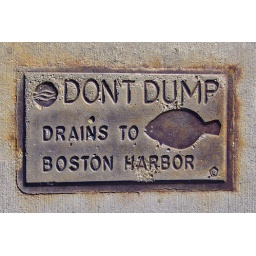
37 - no dumping sign on Summer Street bridge over Fort Point Channel